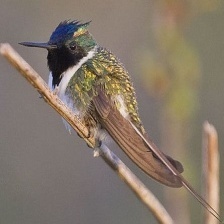
Species: HORNED SUNGEM
Scientific name: HELIACTIN BILOPHUS
ImageNet parent category: hummingbird